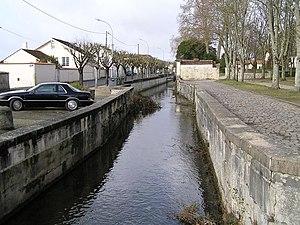
La Boutonne est une rivière française et un affluent droit de la Charente. Elle arrose les départements des Deux-Sèvres et de la Charente-Maritime, en région Nouvelle-Aquitaine.